GM-94

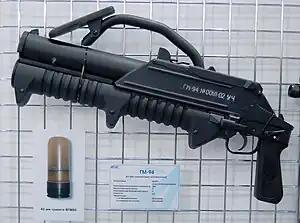
GM-94

The GM-94 (lit. "magazine-fed grenade launcher, model of 1994") is a pump action grenade launcher for use by Russian special and security forces. Development of the GM-94 grenade launcher began in 1993, under the guidance of Vasilij Gryazev, chief designer of the KBP design bureau (Konstruktorskoye Byuro Priborostroyeniya; (Конструкторское Бюро Приборостроения; KBP), in Tula, Russia.